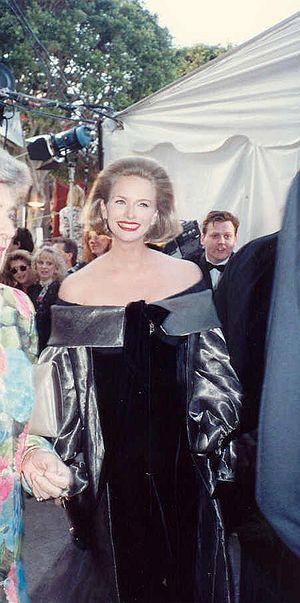
Donna Dixon est une actrice américaine née le 20 juillet 1957 à Alexandria, Virginie.